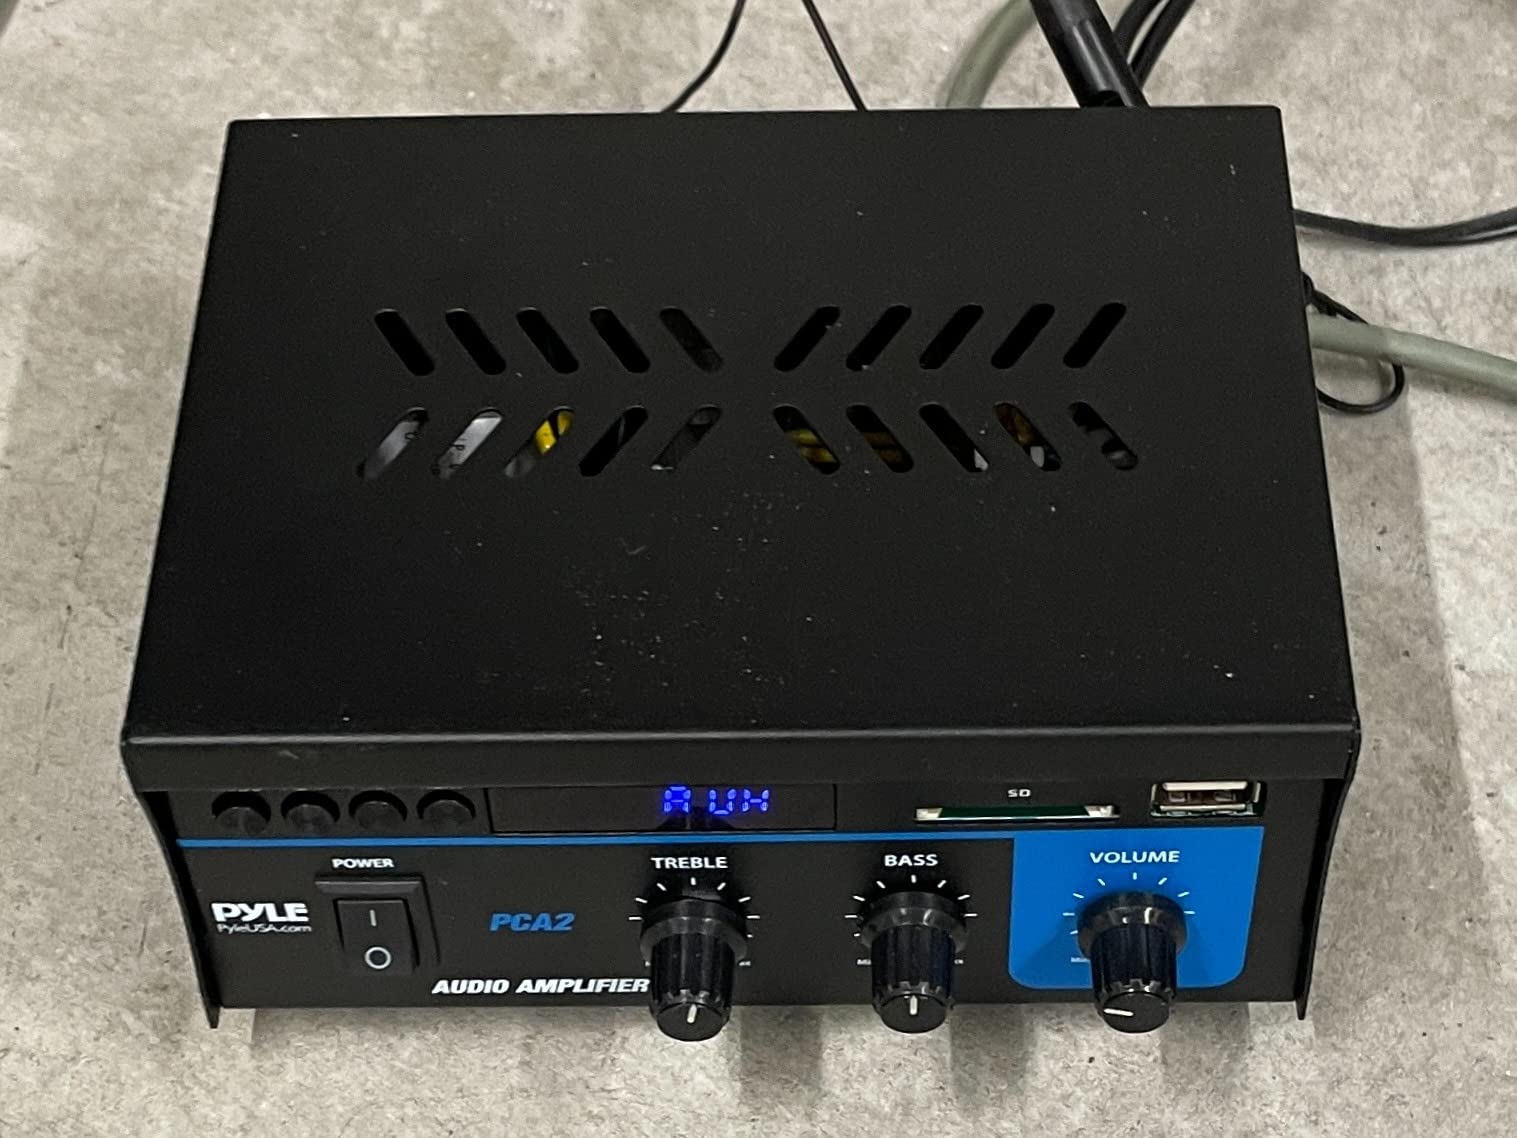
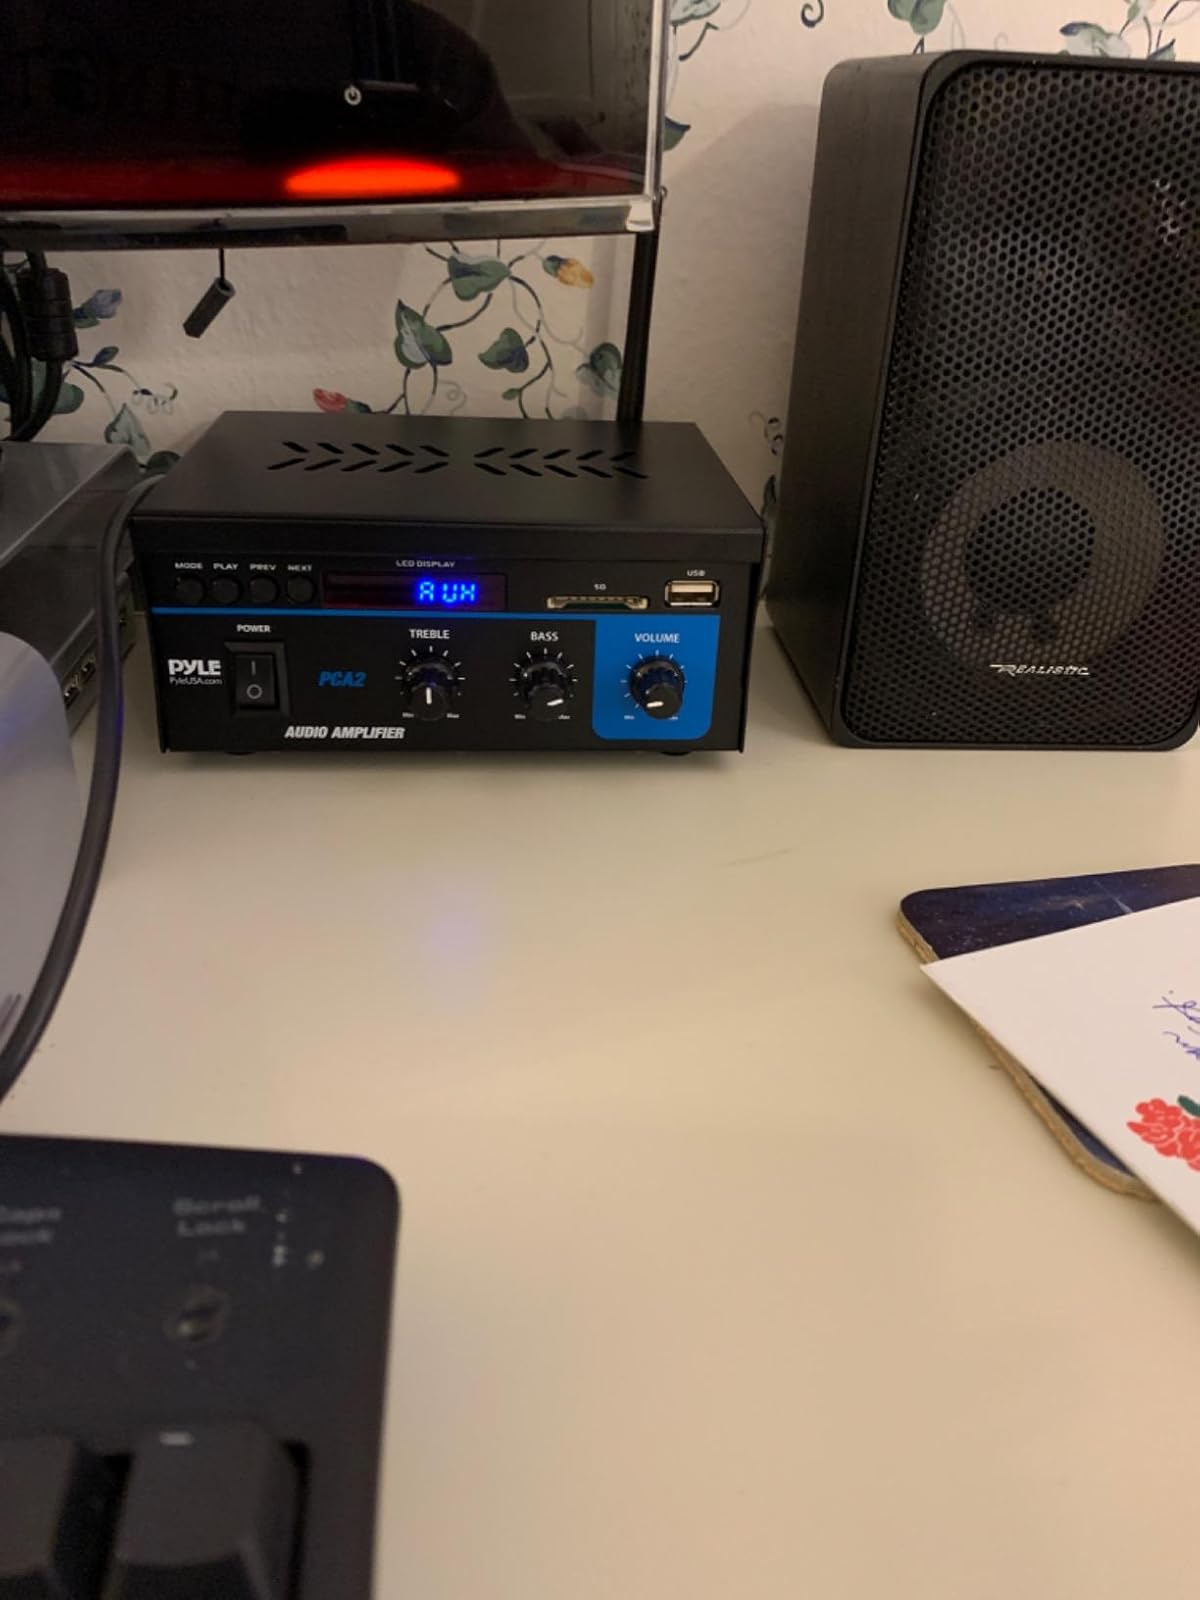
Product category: speaker
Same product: yes